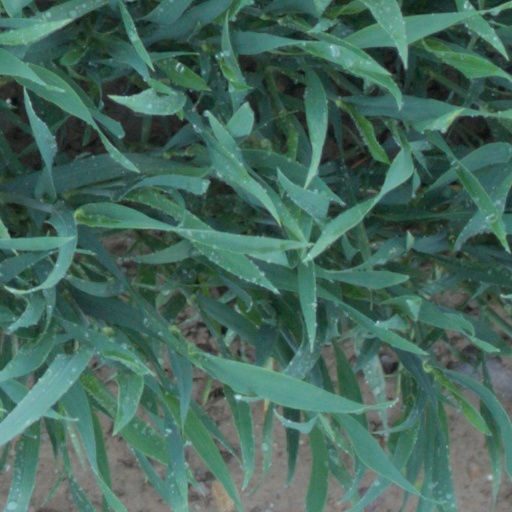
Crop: wheat